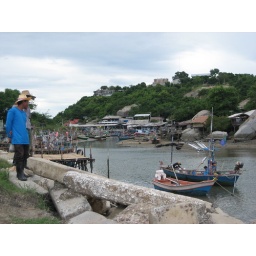
monkey mountain is in the background